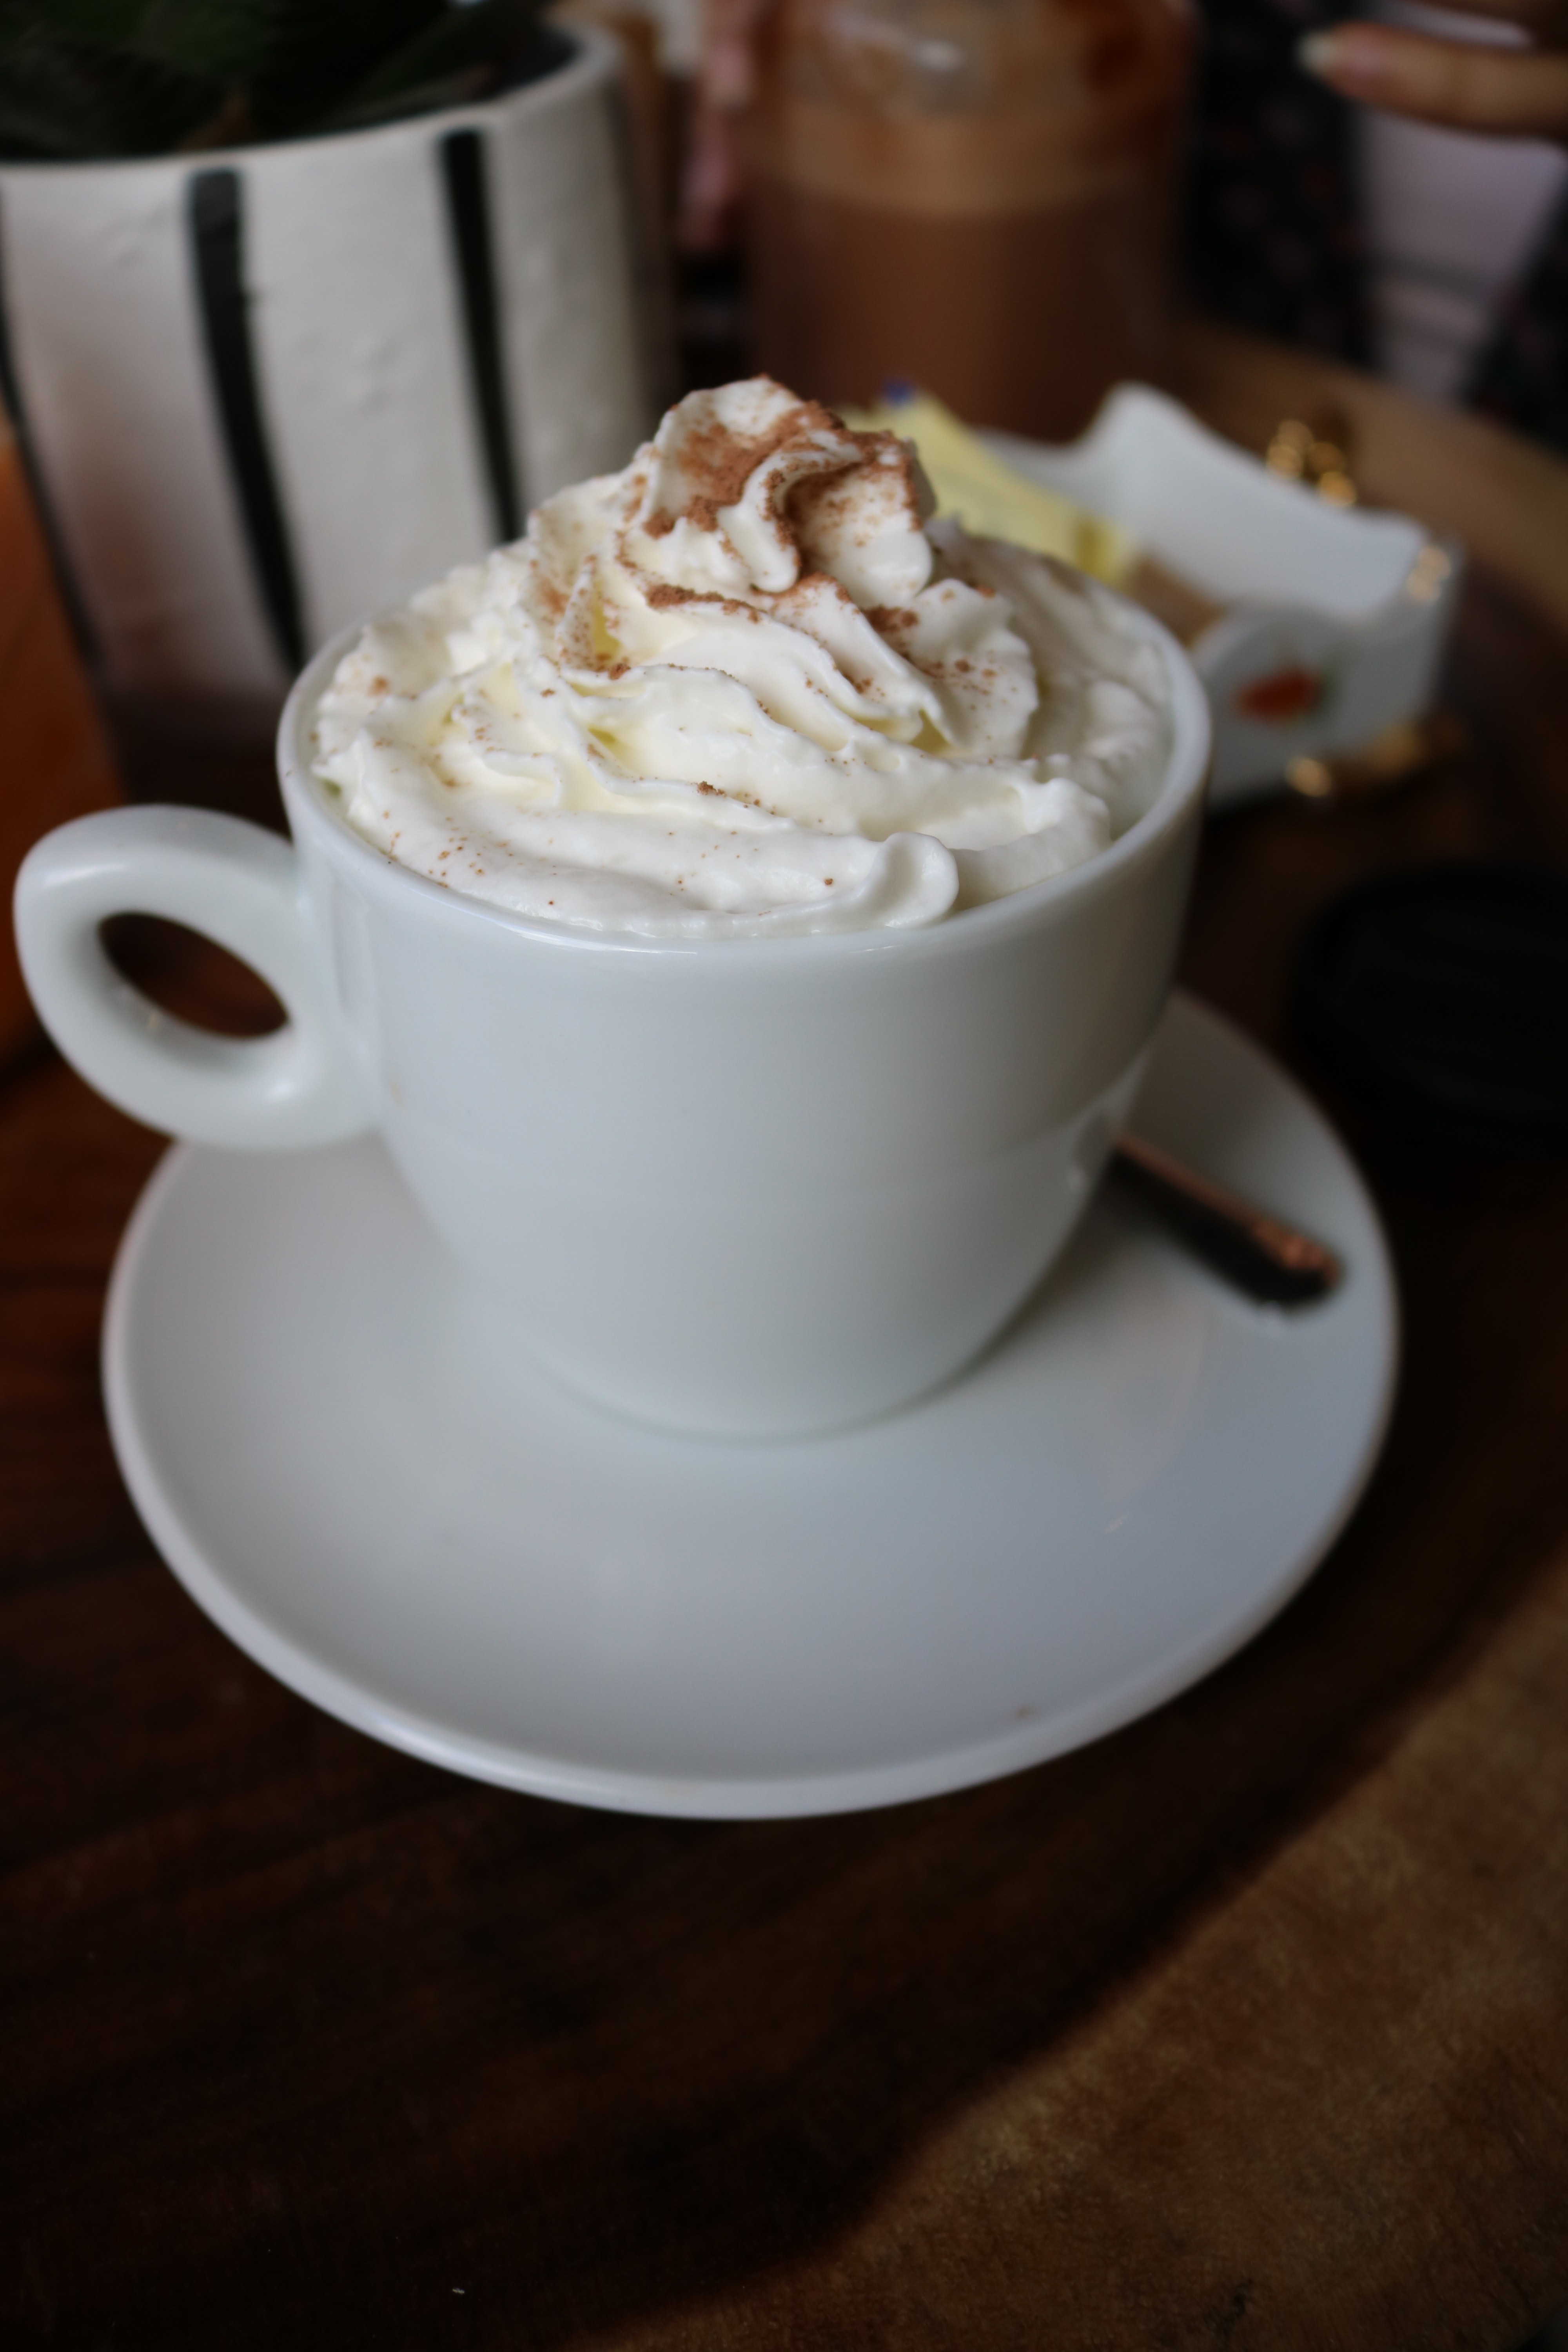
food, whipped cream, cream, non alcoholic beverage, drink, Espresso con panna, coffee, latte, wiener melange, hot chocolate, dish, cuisine, mocaccino, ingredient, cafe au lait, cup, affogato, coffee cup, dessert, cappuccino, sweetness, white coffee, Espressino, buttercream, caff macchiato